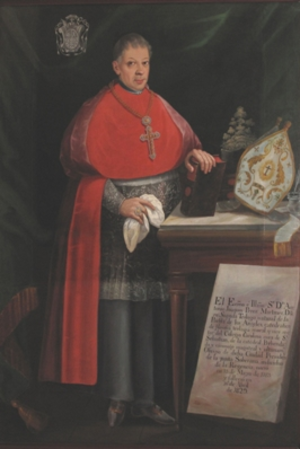
José Antonio Joaquín Pérez Martínez y Robles est un homme politique mexicain, membre de la Première Régence du Mexique entre 9 octobre 1821 et 11 avril 1822 avec les membres titulaires Agustín de Iturbide, Juan O'Donojú y O'Rian, José Isidro Yañez, Manuel de la Bárcena, Manuel Velázquez de León y Pérez.